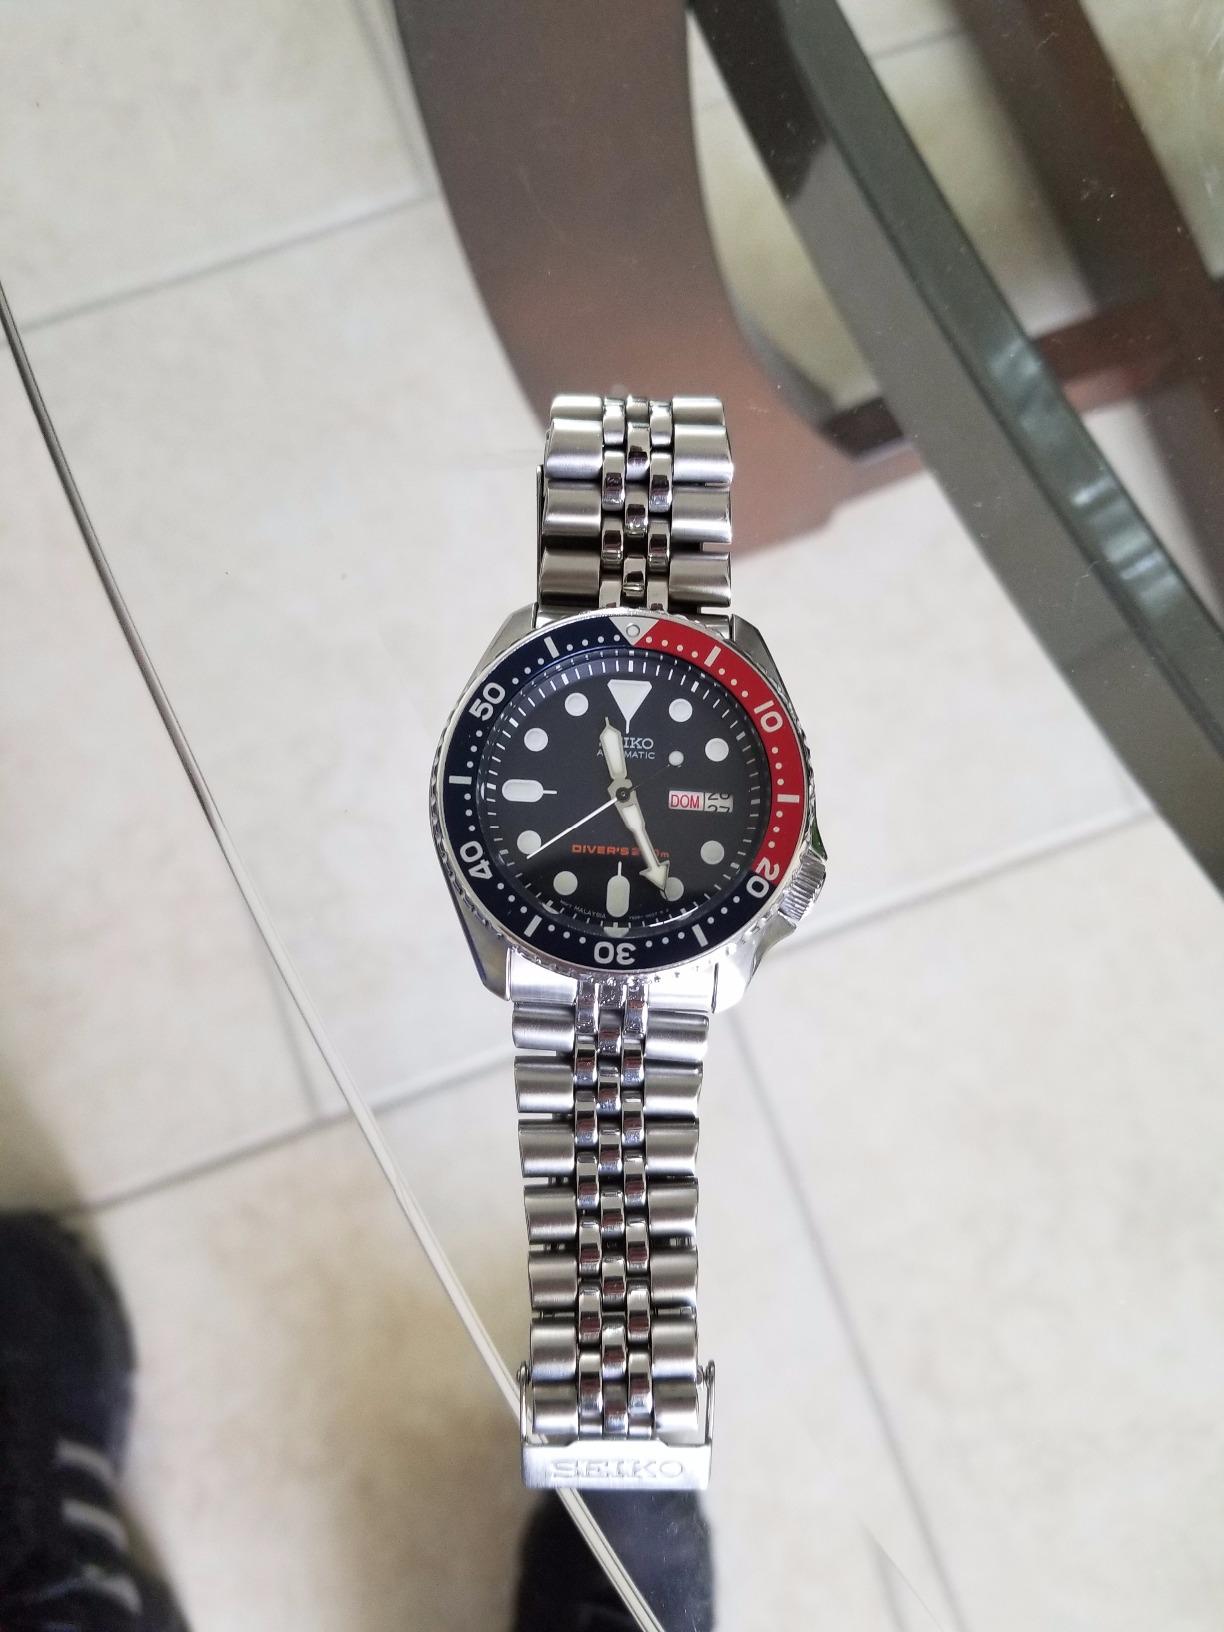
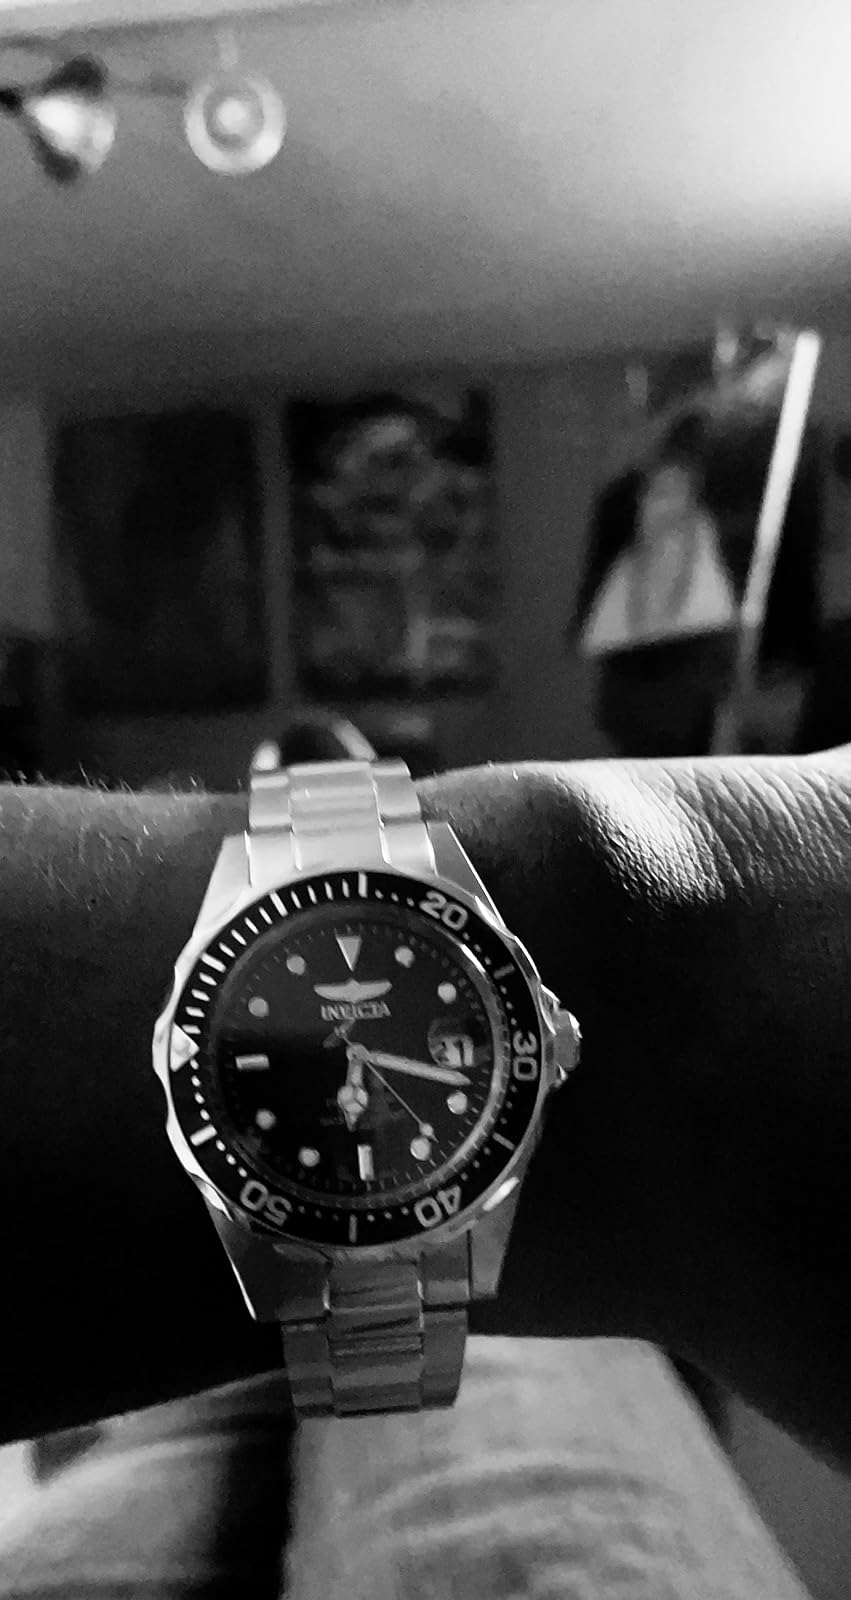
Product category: accessories_watch
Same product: no